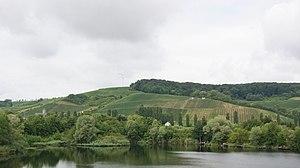
Vue depuis le Centre de protection de la nature / Centre d'accueil ""Biodiversum - Camille Gira"" (anciennement ""Nature et Forêt Biodiversum"") à Remerschen (lux.: Rëmerschen ou Riemëschen), commune de Schengen au Grand-Duché de Luxembourg. Architecte: François Valentiny."